Parliament Building, Windhoek

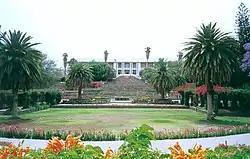
Parliament Building with Parliament Gardens

The Parliament Building, Windhoek, also known as the Tintenpalast (German for Ink Palace), is the seat of both houses of the Parliament of Namibia (the National Council and the National Assembly). It is located in the Namibian capital of Windhoek.